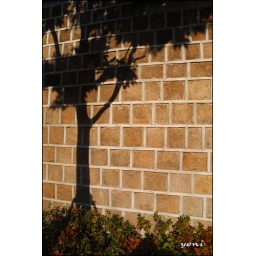
The south korea The shadow on the wall by the trees